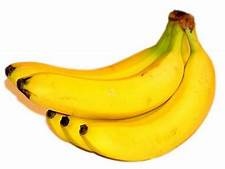
Label: banana